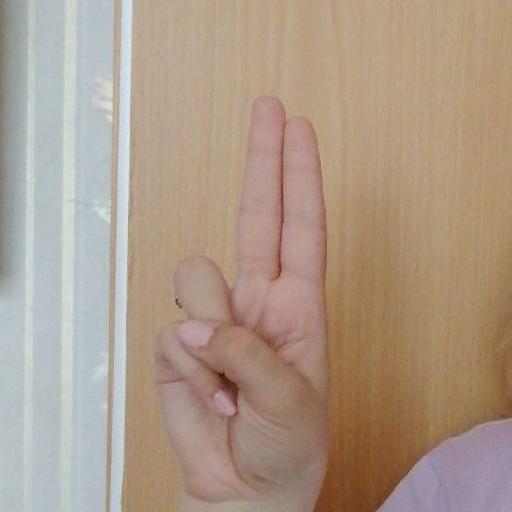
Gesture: two_up